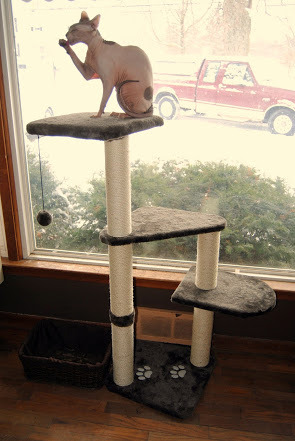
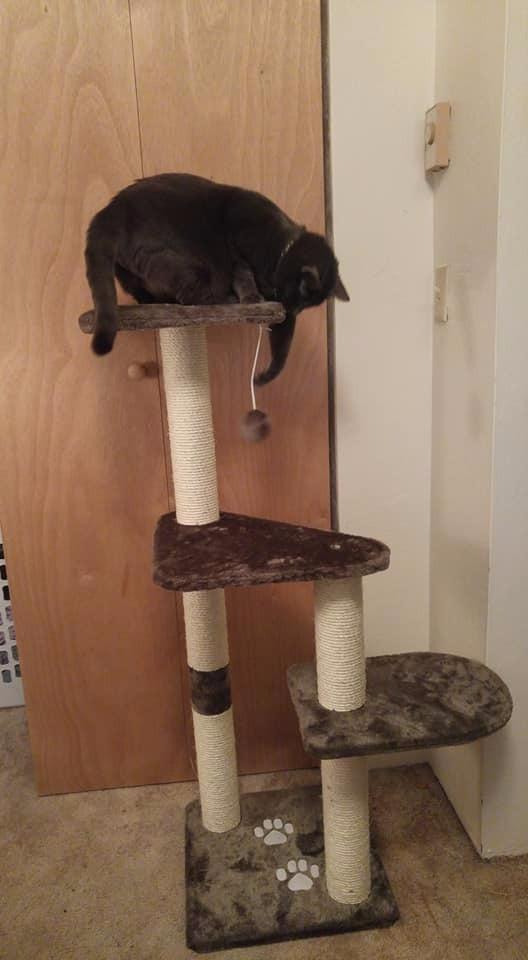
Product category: items_cat tree
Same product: yes